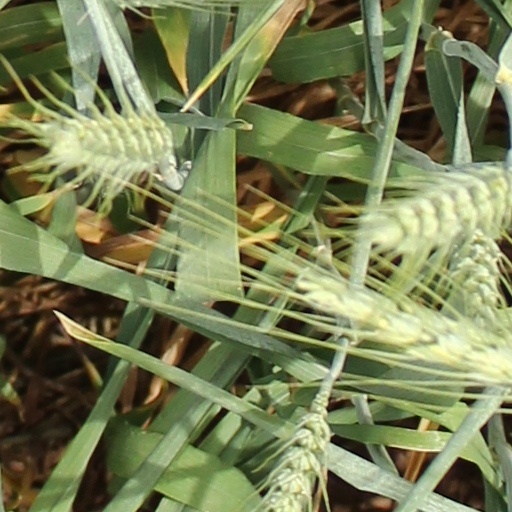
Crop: wheat